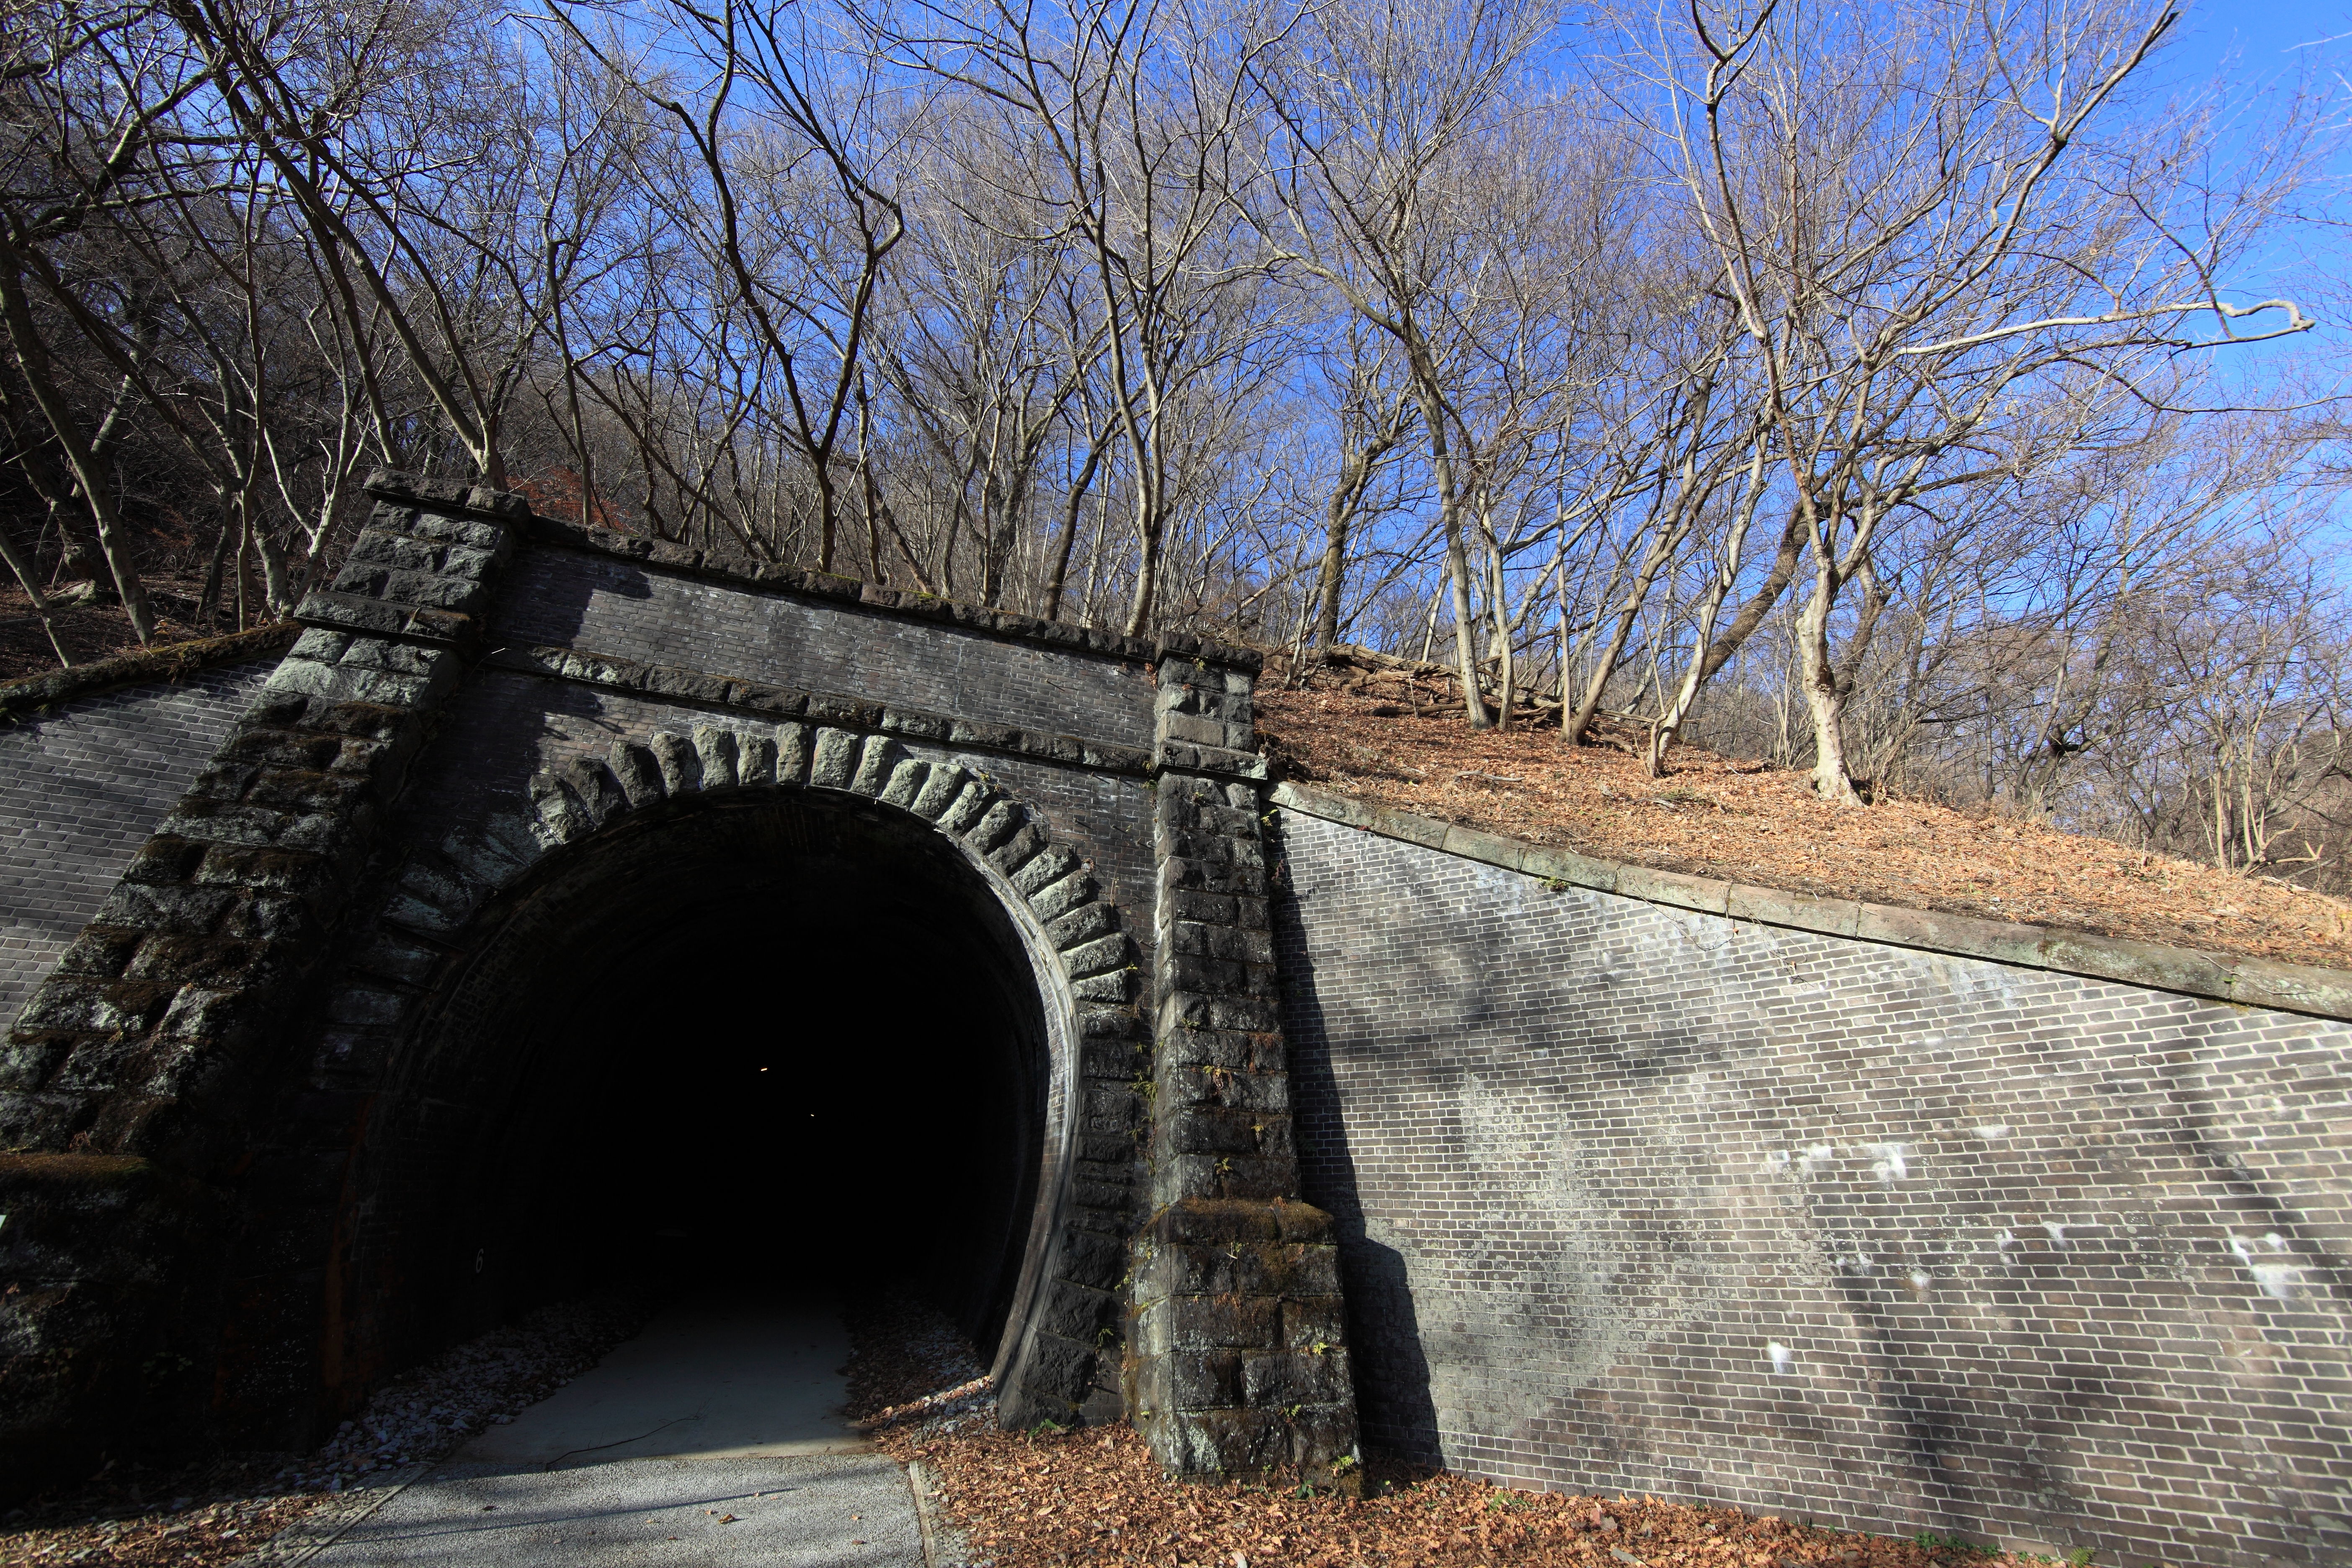
railway, bridge, wall, tunnel, transport, high, waterway, cool image, infrastructure, 5d, hires, i, markii, hi, res, resolution, gunma, usui, annaka, nonbuilding structure